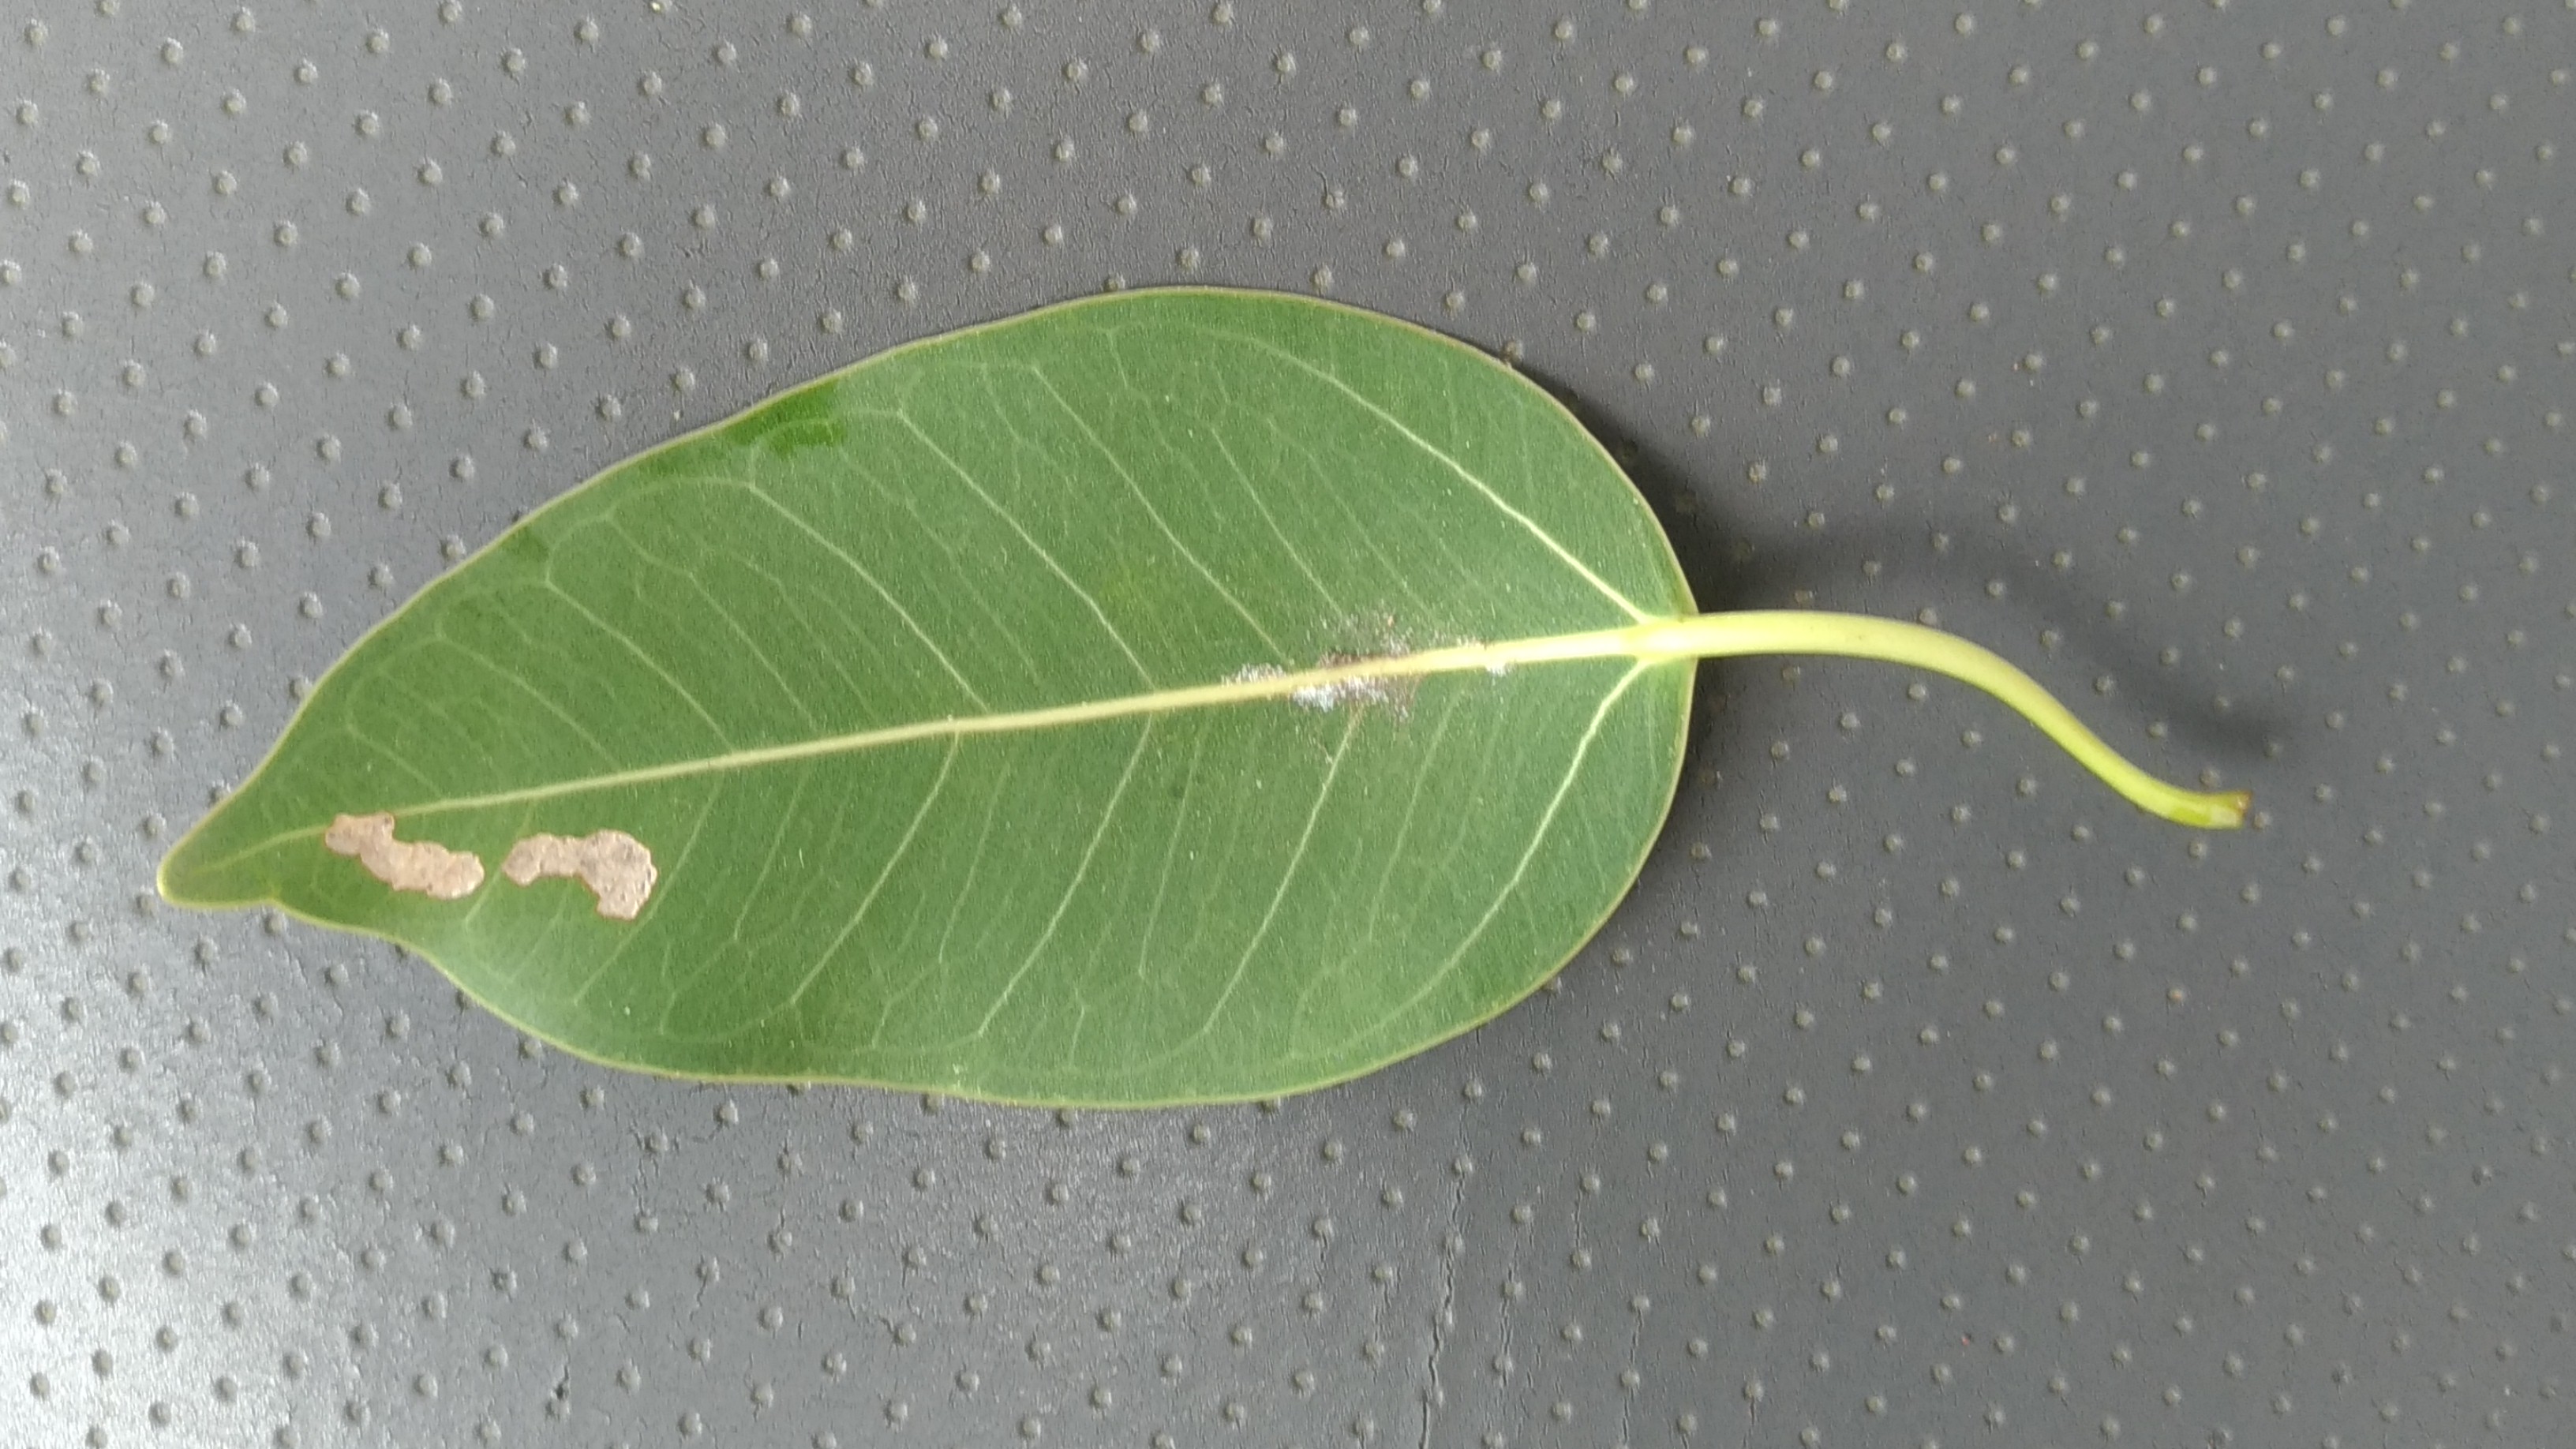
Plant: camphor